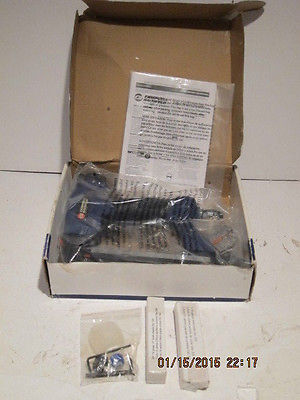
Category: stapler